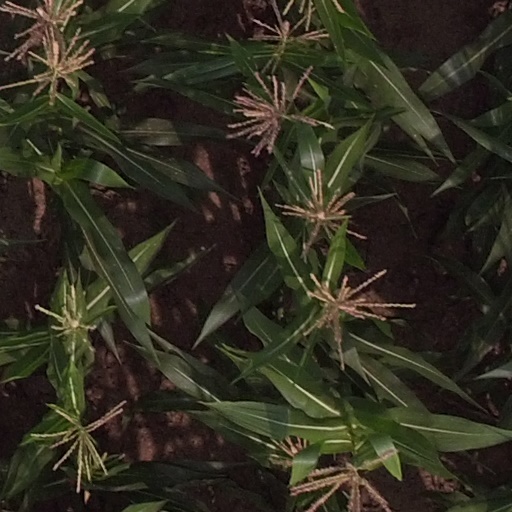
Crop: maize; corn